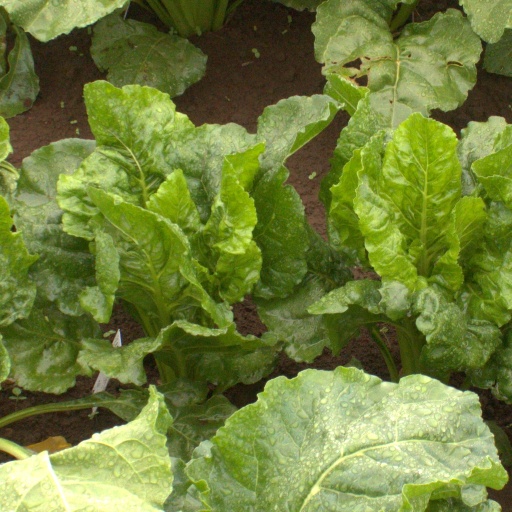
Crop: sugar beet